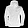
Label: Coat